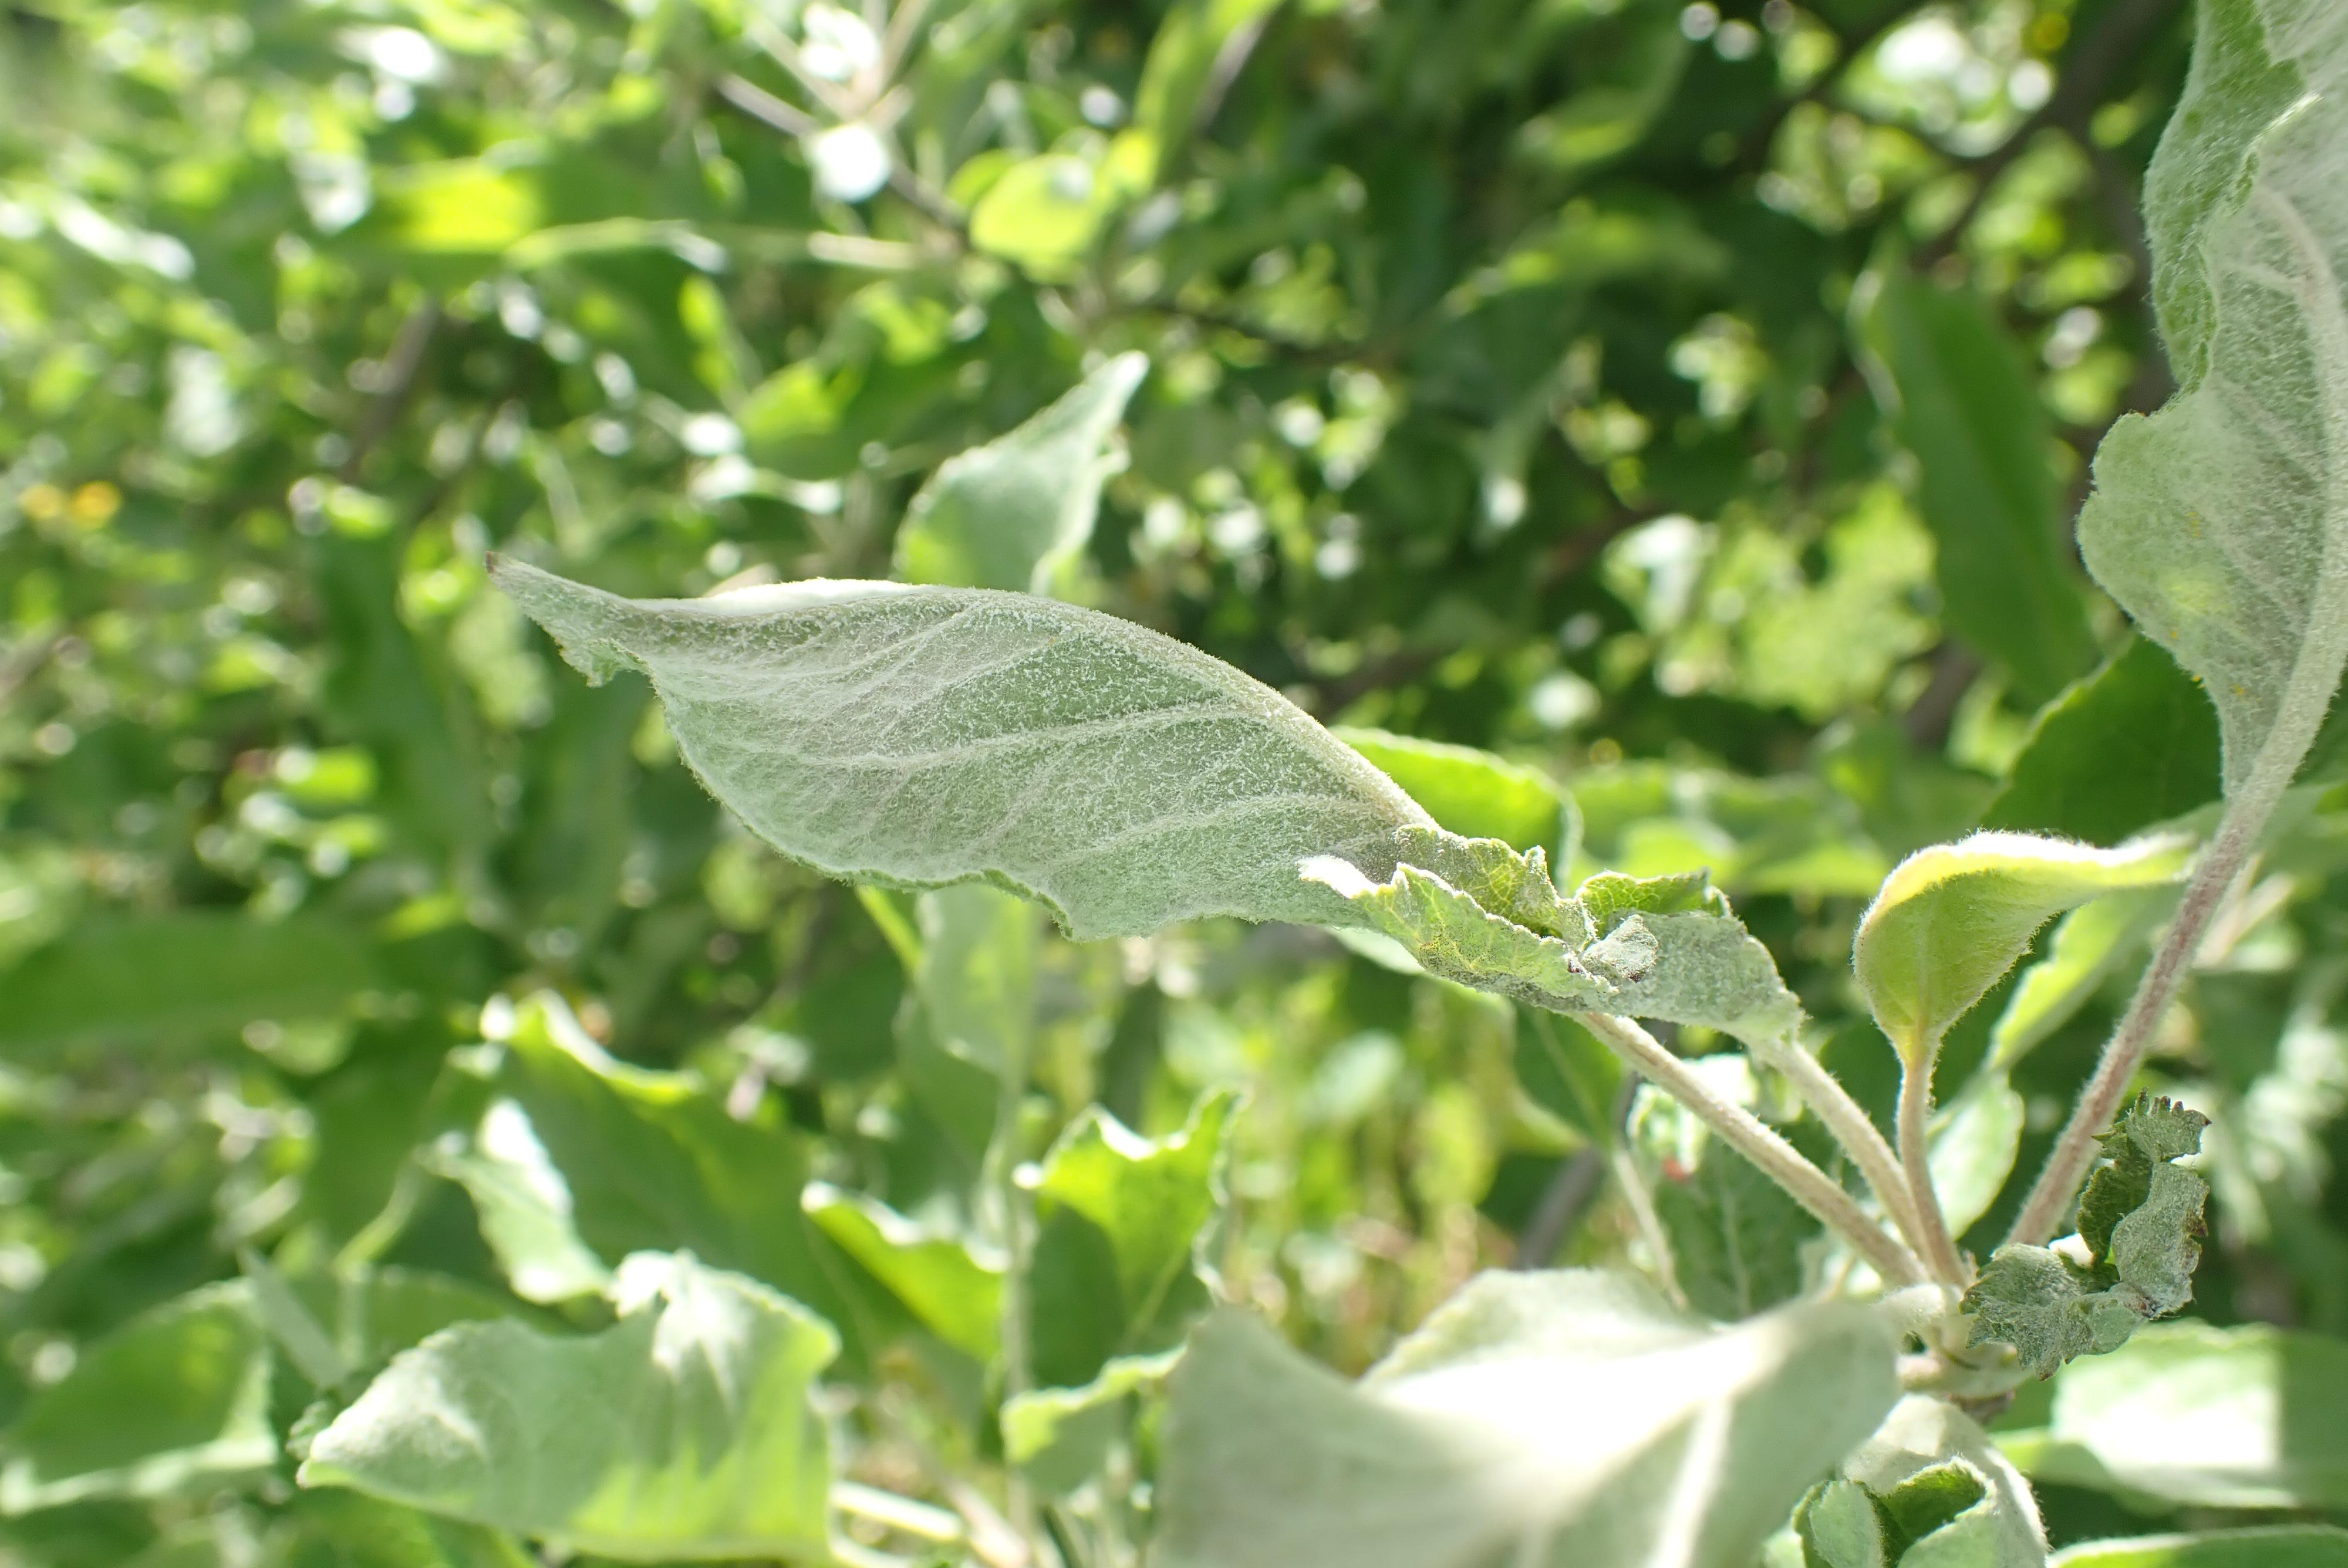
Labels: powdery_mildew